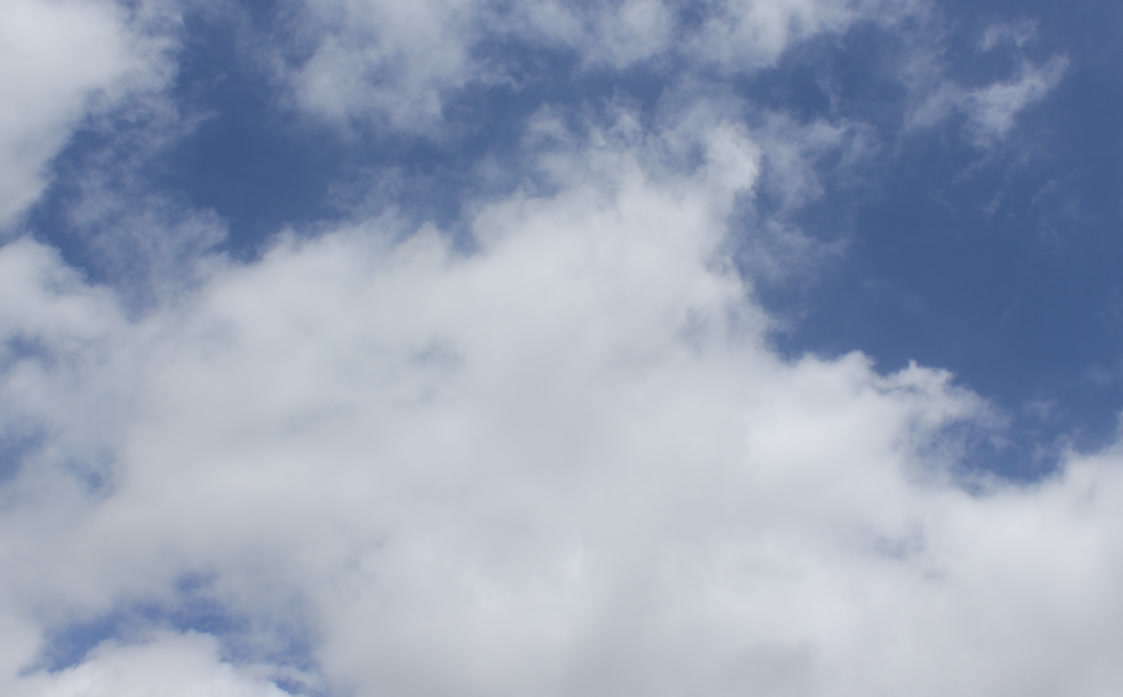
Cloud type: Cumulus